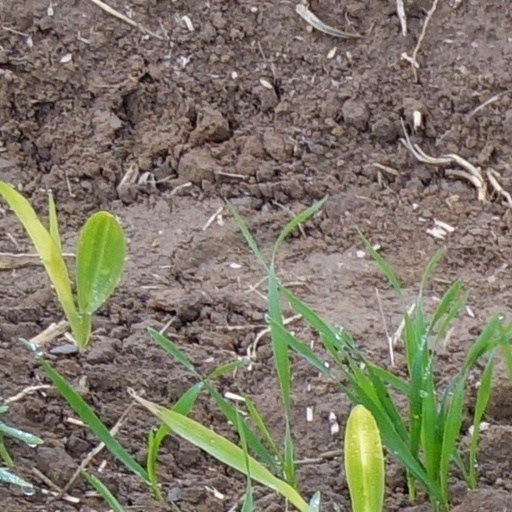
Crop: wheat